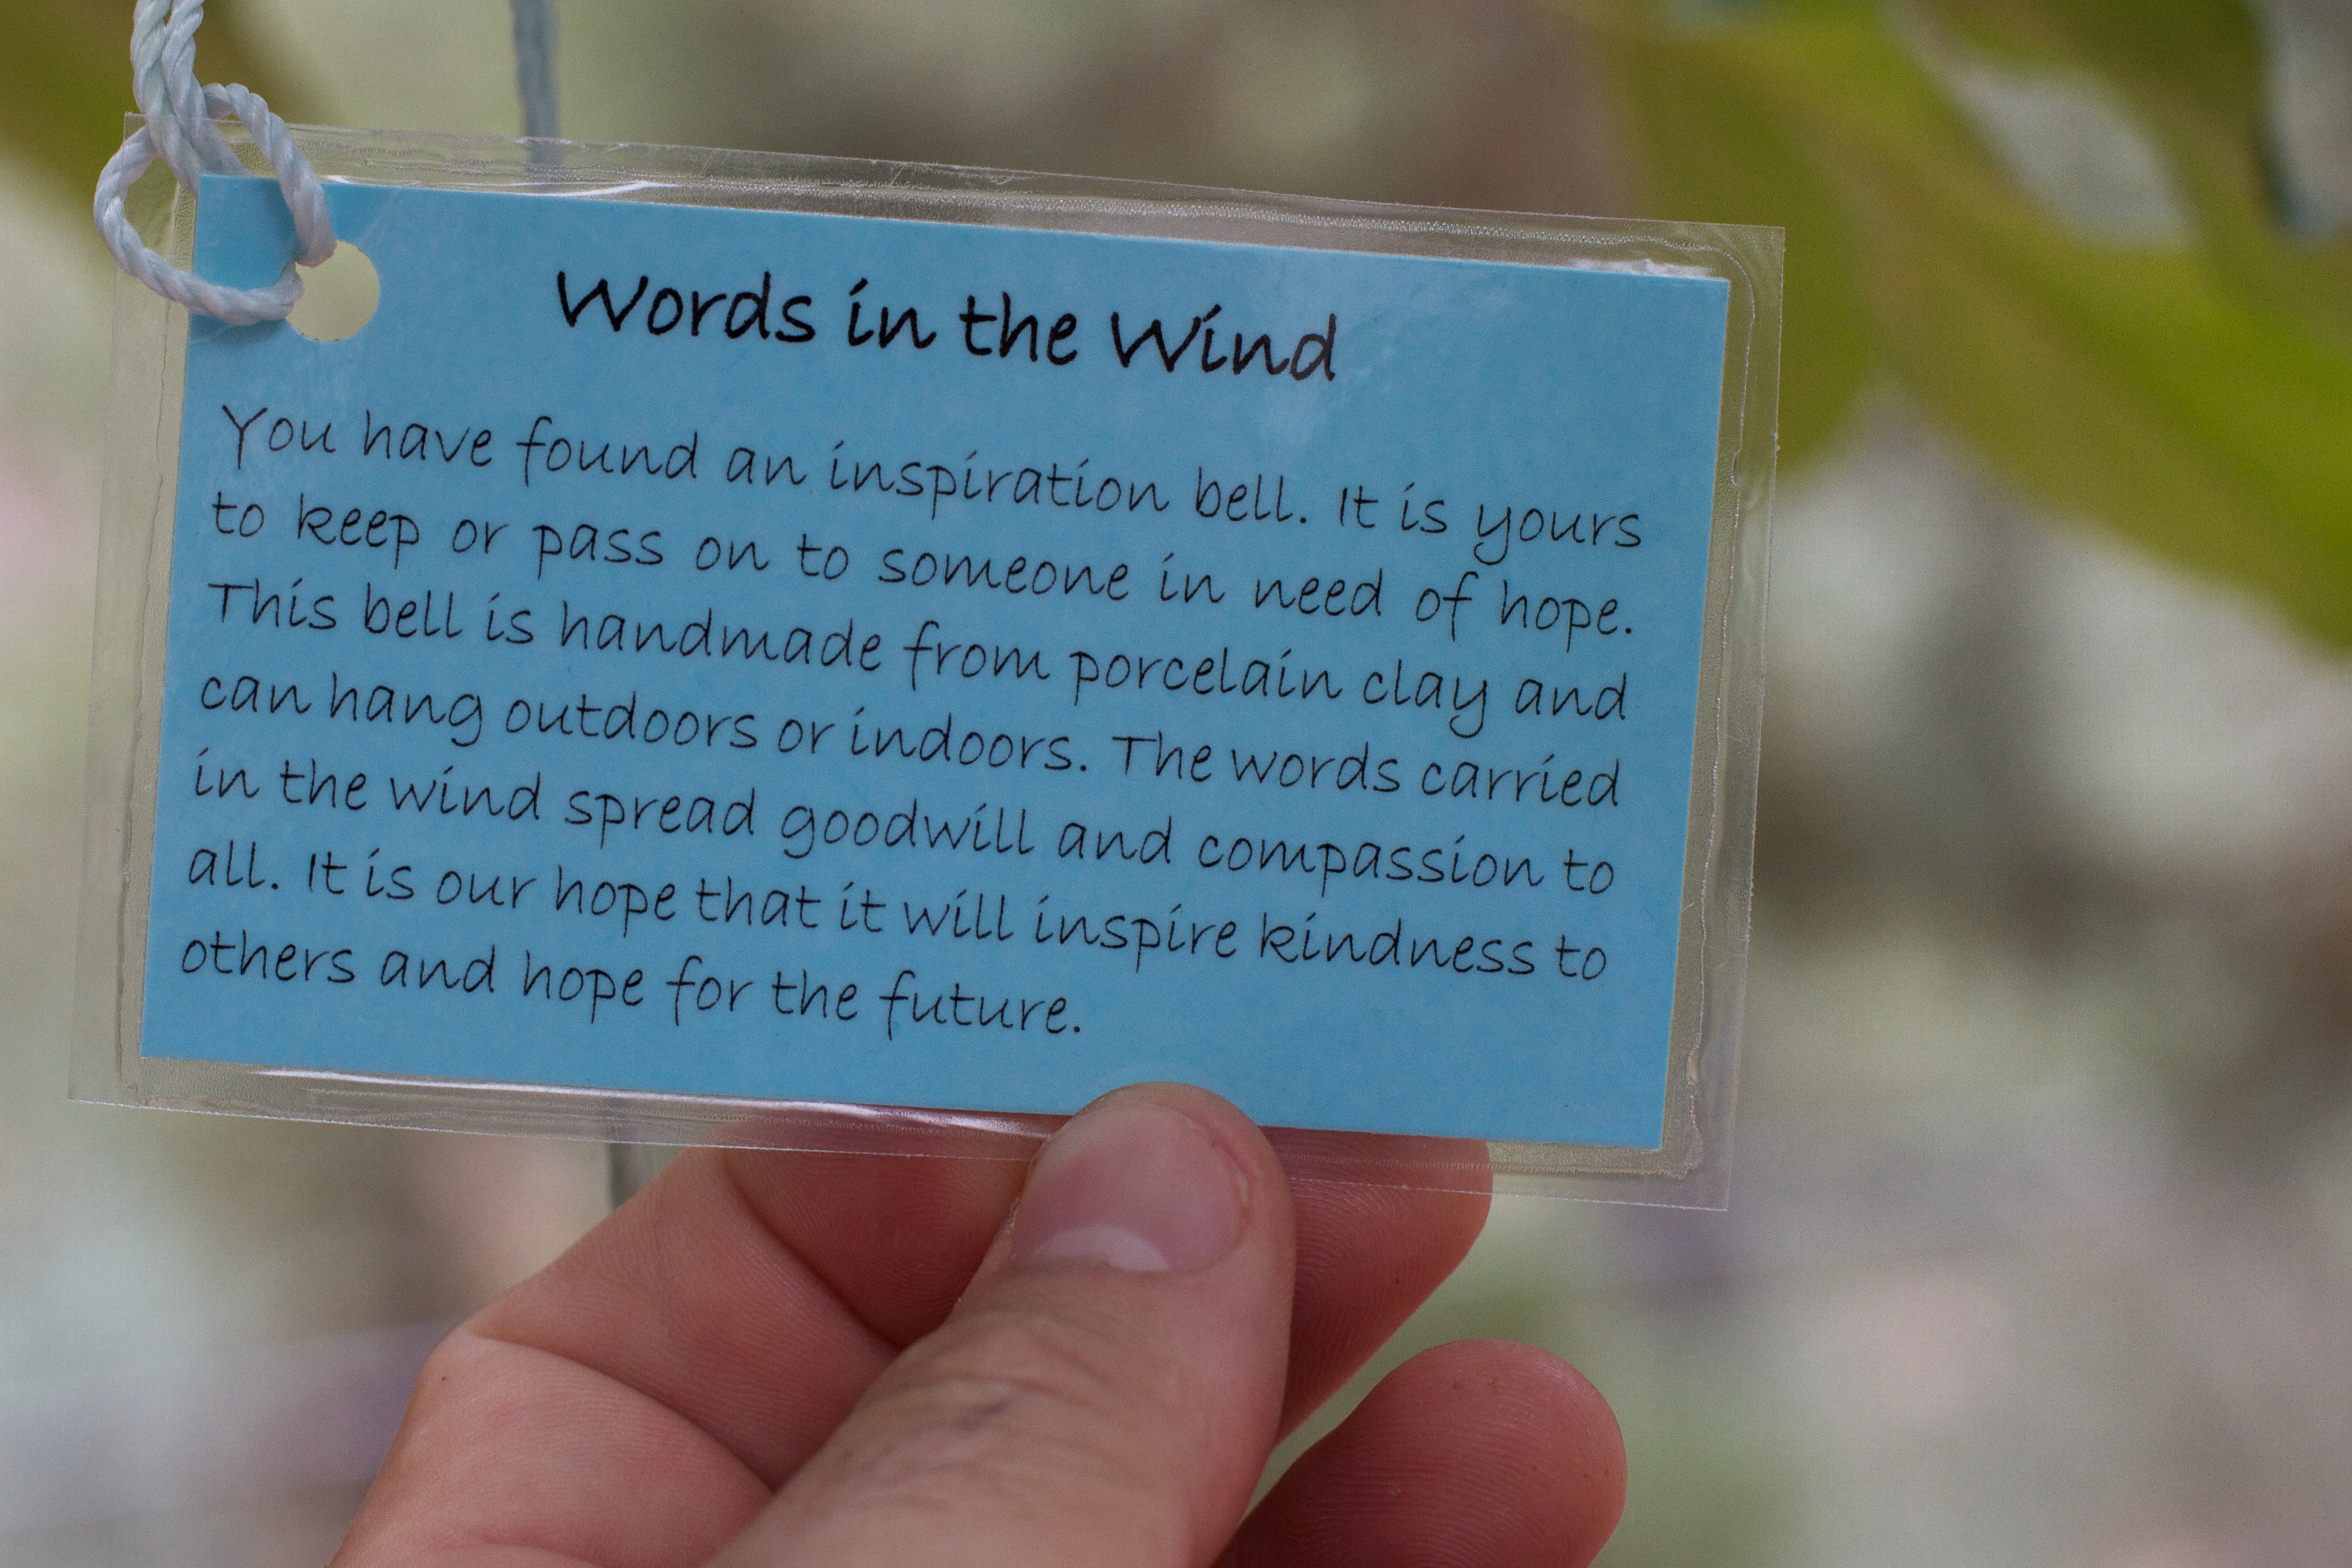
writing, hand, text